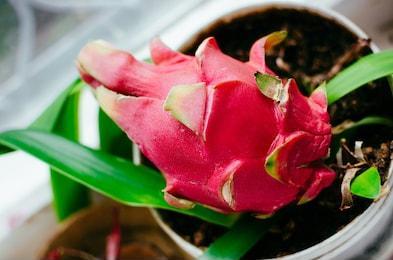
Label: Dragonfruit